Khalili Collection of Japanese Art

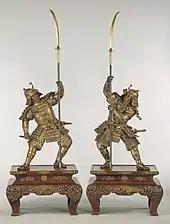
Pair of samurai figures, bronze with details in gold, silver and shakudō, 1890

The Meiji era (1868–1912) was a period of modernisation and industrialisation, during which Japan opened itself to the world. It saw a rapid introduction of Western culture to Japan, and also of Japanese culture into Europe and America. Combining Western technology and government sponsorship, Japanese decorative arts reached a new level of technical sophistication. Decorative artists working in cloisonné enamel, lacquer or metal produced works which aimed to match Western oil paintings in detail, shading and subtlety. The works received positive press reviews and shops in European capitals began to cater for a new demand for Japanese decorative art. The Khalili Collection has been used in research to study how the late 19th and early 20th century availability of Japanese art in Europe influenced European art, especially Vincent van Gogh and the impressionists.